KTSM-TV

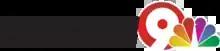
KTSM "NewsChannel 9" logo, from 1995 through 2018.

Tri-State Broadcasting was controlled by El Paso broadcast pioneer Karl O. Wyler (1906-1990), who signed on KTSM (AM) in 1930. Wyler built the El Paso Aerial Tramway in the early 1960s to allow his staff to maintain the transmitters at Ranger Peak. The tramway was open to the public until the 1980s, when insurance laws in Texas made carrying people who were not employees too costly. Wyler owned the station until his death in 1990, and donated his controlling stake in Tri-State Broadcasting to the El Paso Community Foundation. In 1991, the Foundation hired Richard E. Pearson, who served as station manager at ABC affiliate KVIA-TV (channel 7) at the time, to run the operations of the radio and television stations. Under Pearson's leadership, KTSM-TV flourished, and became a dominant force in the market, until the stations were sold to Communications Corporation of America in 1998.